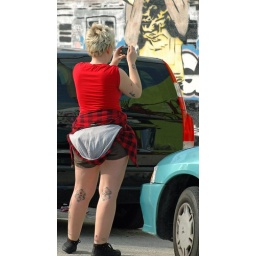
Art Basel girl in red with tattoo